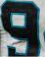
Number: 9